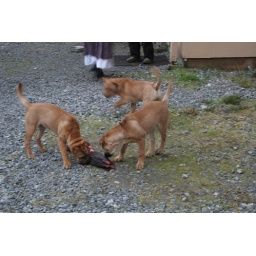
Shar-pei puppies fighting over bear meat. Cordova, Alaska, 2006.